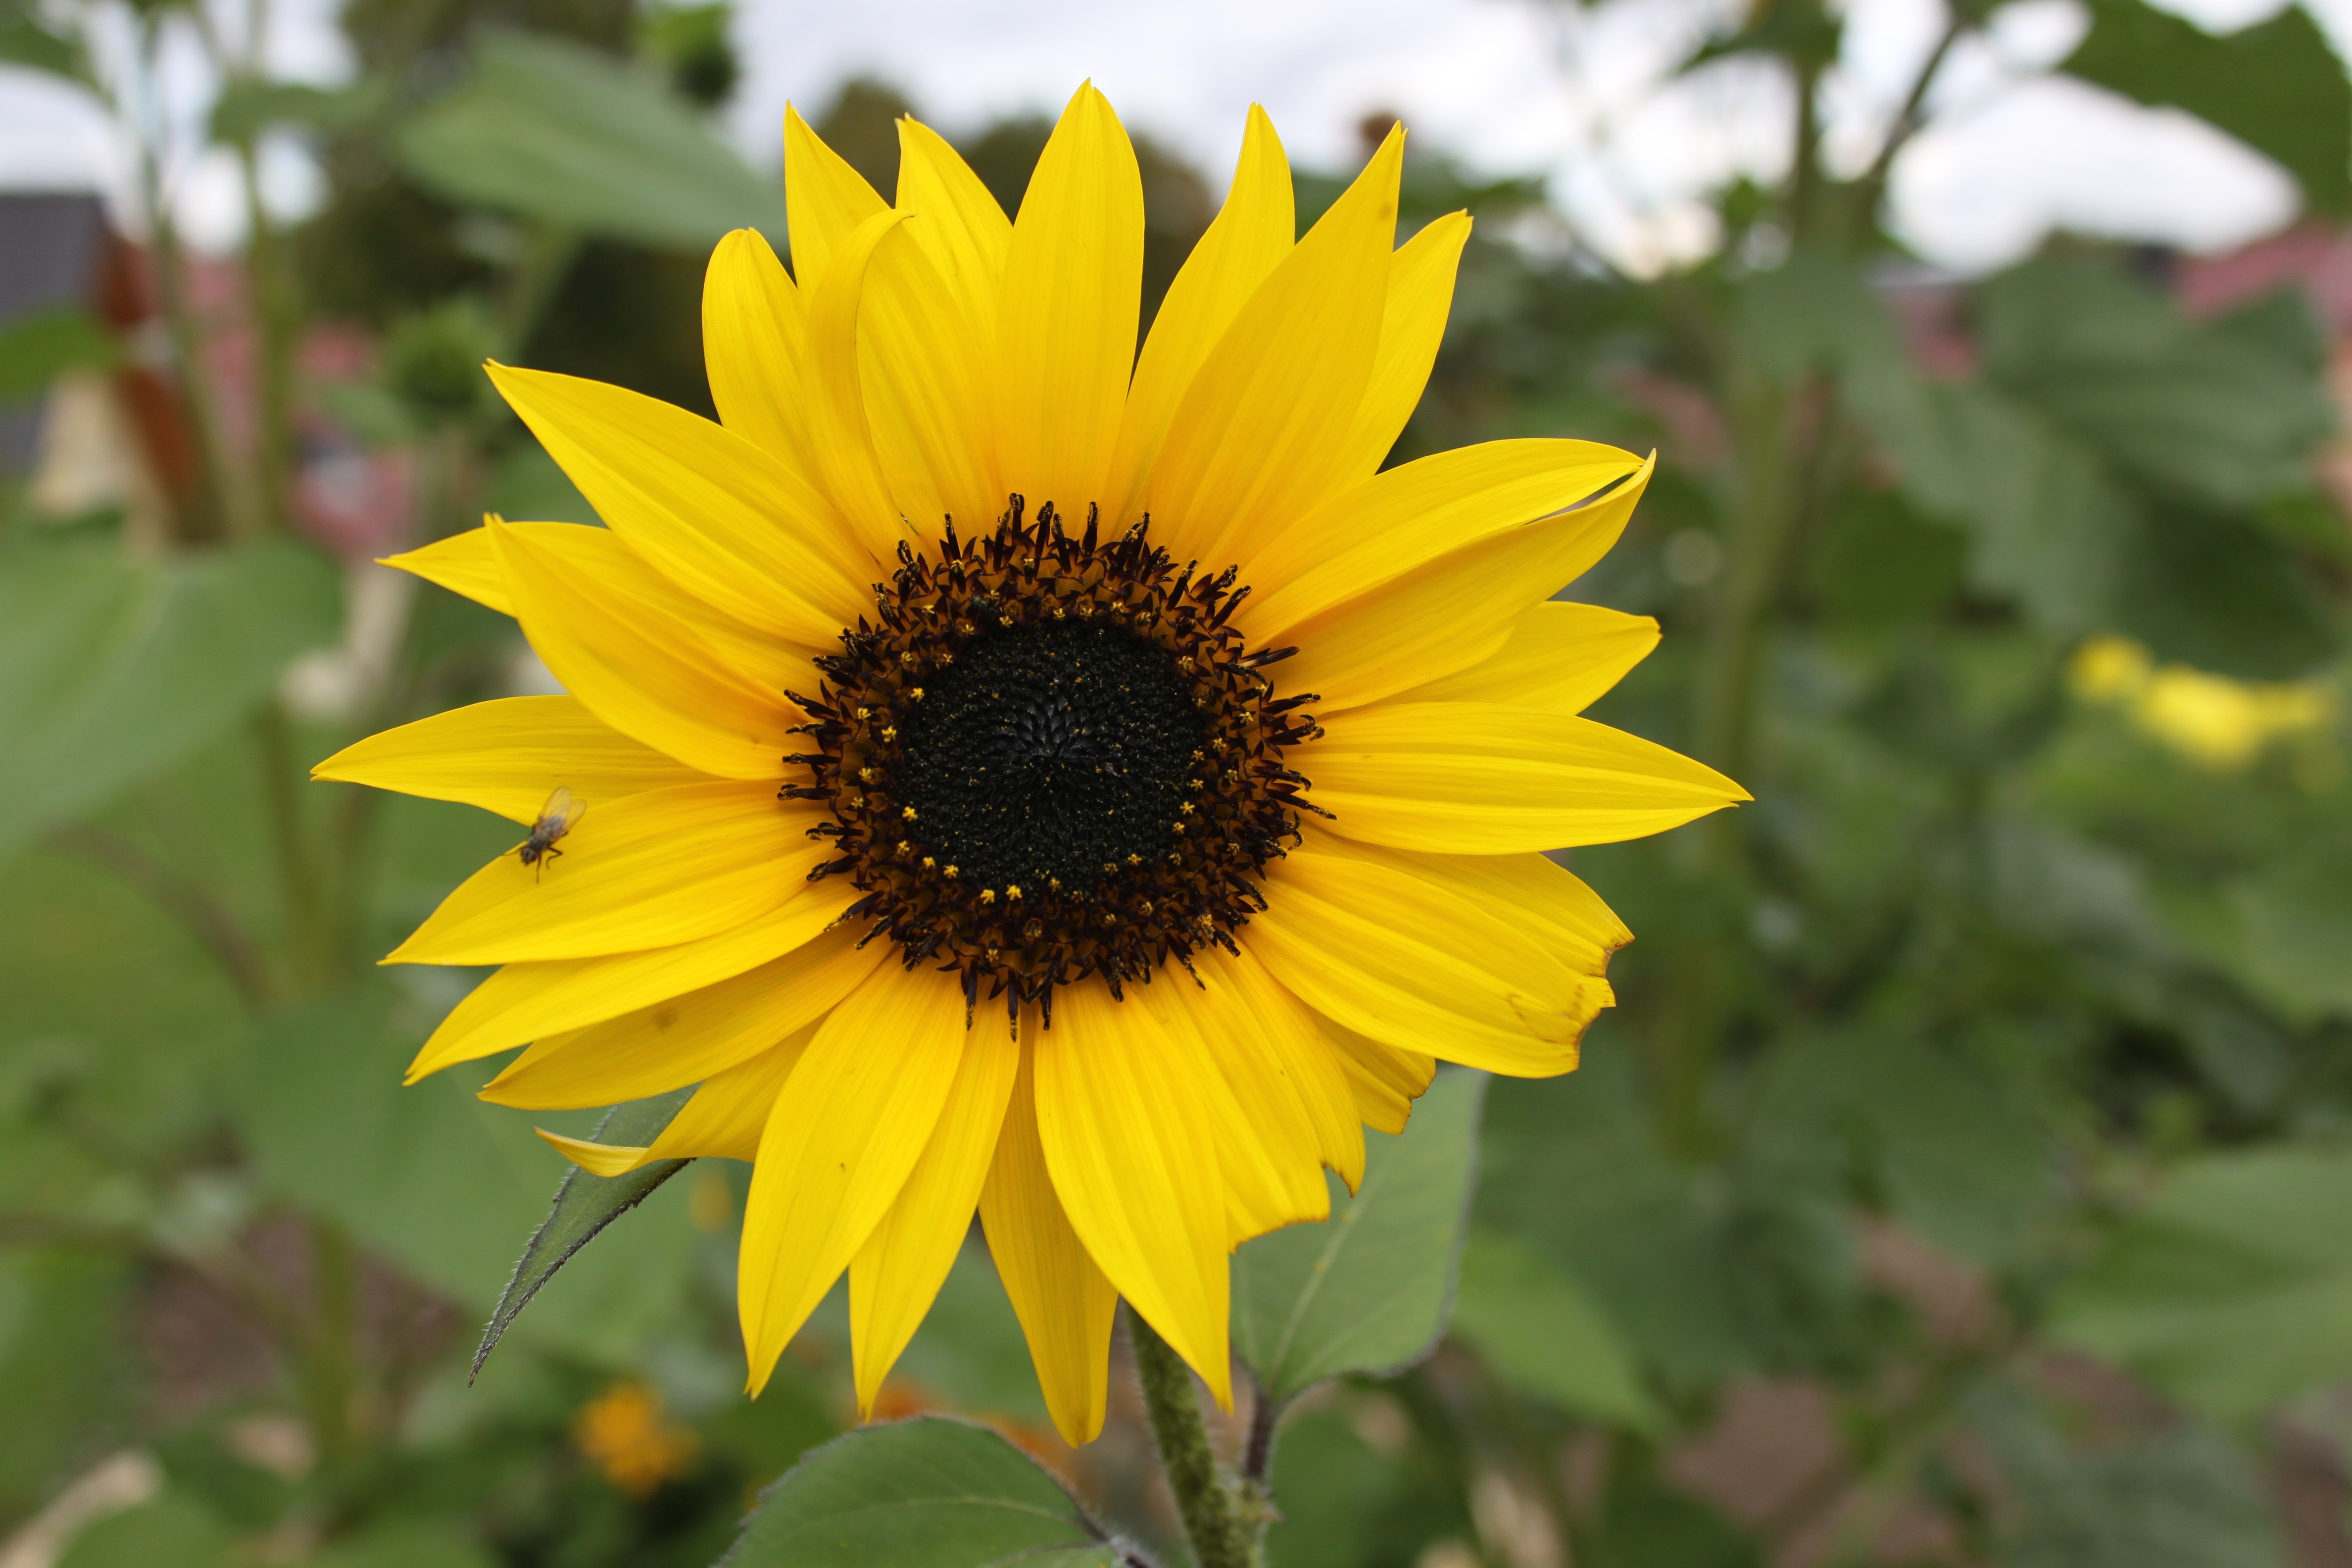
nature, plant, field, flower, petal, summer, botany, yellow, garden, flora, sunflower, wildflower, sun flower, flower garden, flowering plant, daisy family, sunflower seed, annual plant, land plant